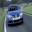
Label: automobile